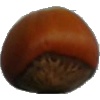
Label: Nut Forest 1